Have a Laugh!

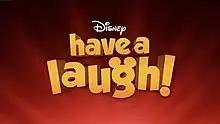
Title card

Have a Laugh! is an American animated comedy series produced by the Walt Disney Company for the Disney Channel. The series is a set of interstitials, presenting edited versions of classic "Mickey Mouse" cartoons that lasted from 2009 to 2012. The soundtracks were re-arranged by Mark Watters, orchestrated by Steven Bernstein and re-recorded at the Eastwood Scoring Stage, Warner Bros. Studios.